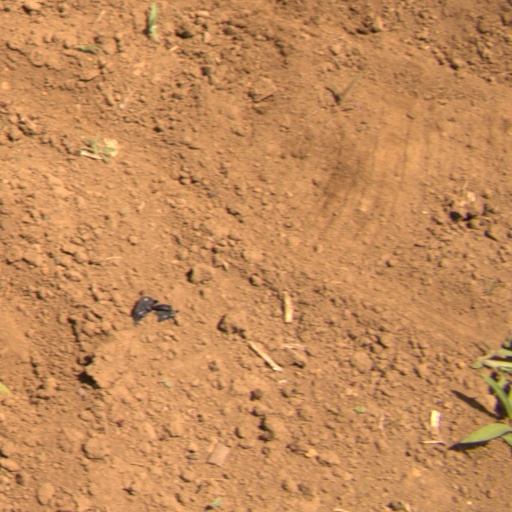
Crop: Jerusalem artichoke